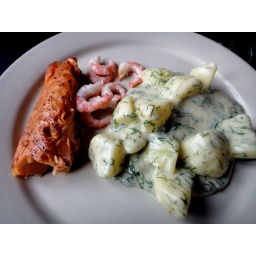
Salted and grilled salmon with fresh shrimps and potatoes in a sweet and sour dill sauce, served with sparkling white wine.